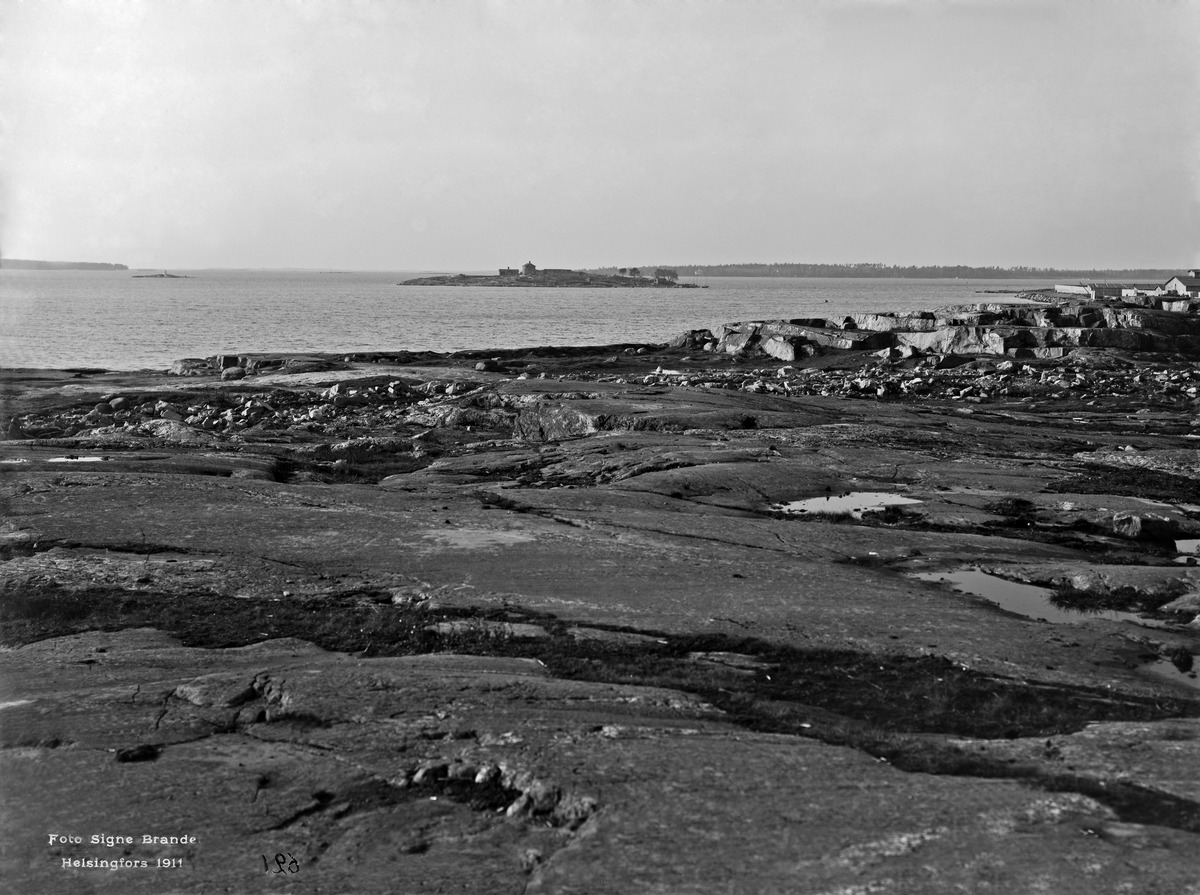
Ursinin kallio
sisällön kuvaus: Ursinin kallio.  Taustalla Hernesaari.  Kuvattu nykyisen Helsinginniemen puiston kohdalta länsilounaaseen. mustavalkoinen
Kuvaaja: Brander, Signe, valokuvaaja
Ajankohta: kuvausaika 1911
Paikka: Suomi, Uusimaa, Helsinki, Länsisatama Helsinki, Ursinin kallio
Aiheet: kalliot, saaret, ranta-alueet, rakentamattomat alueet